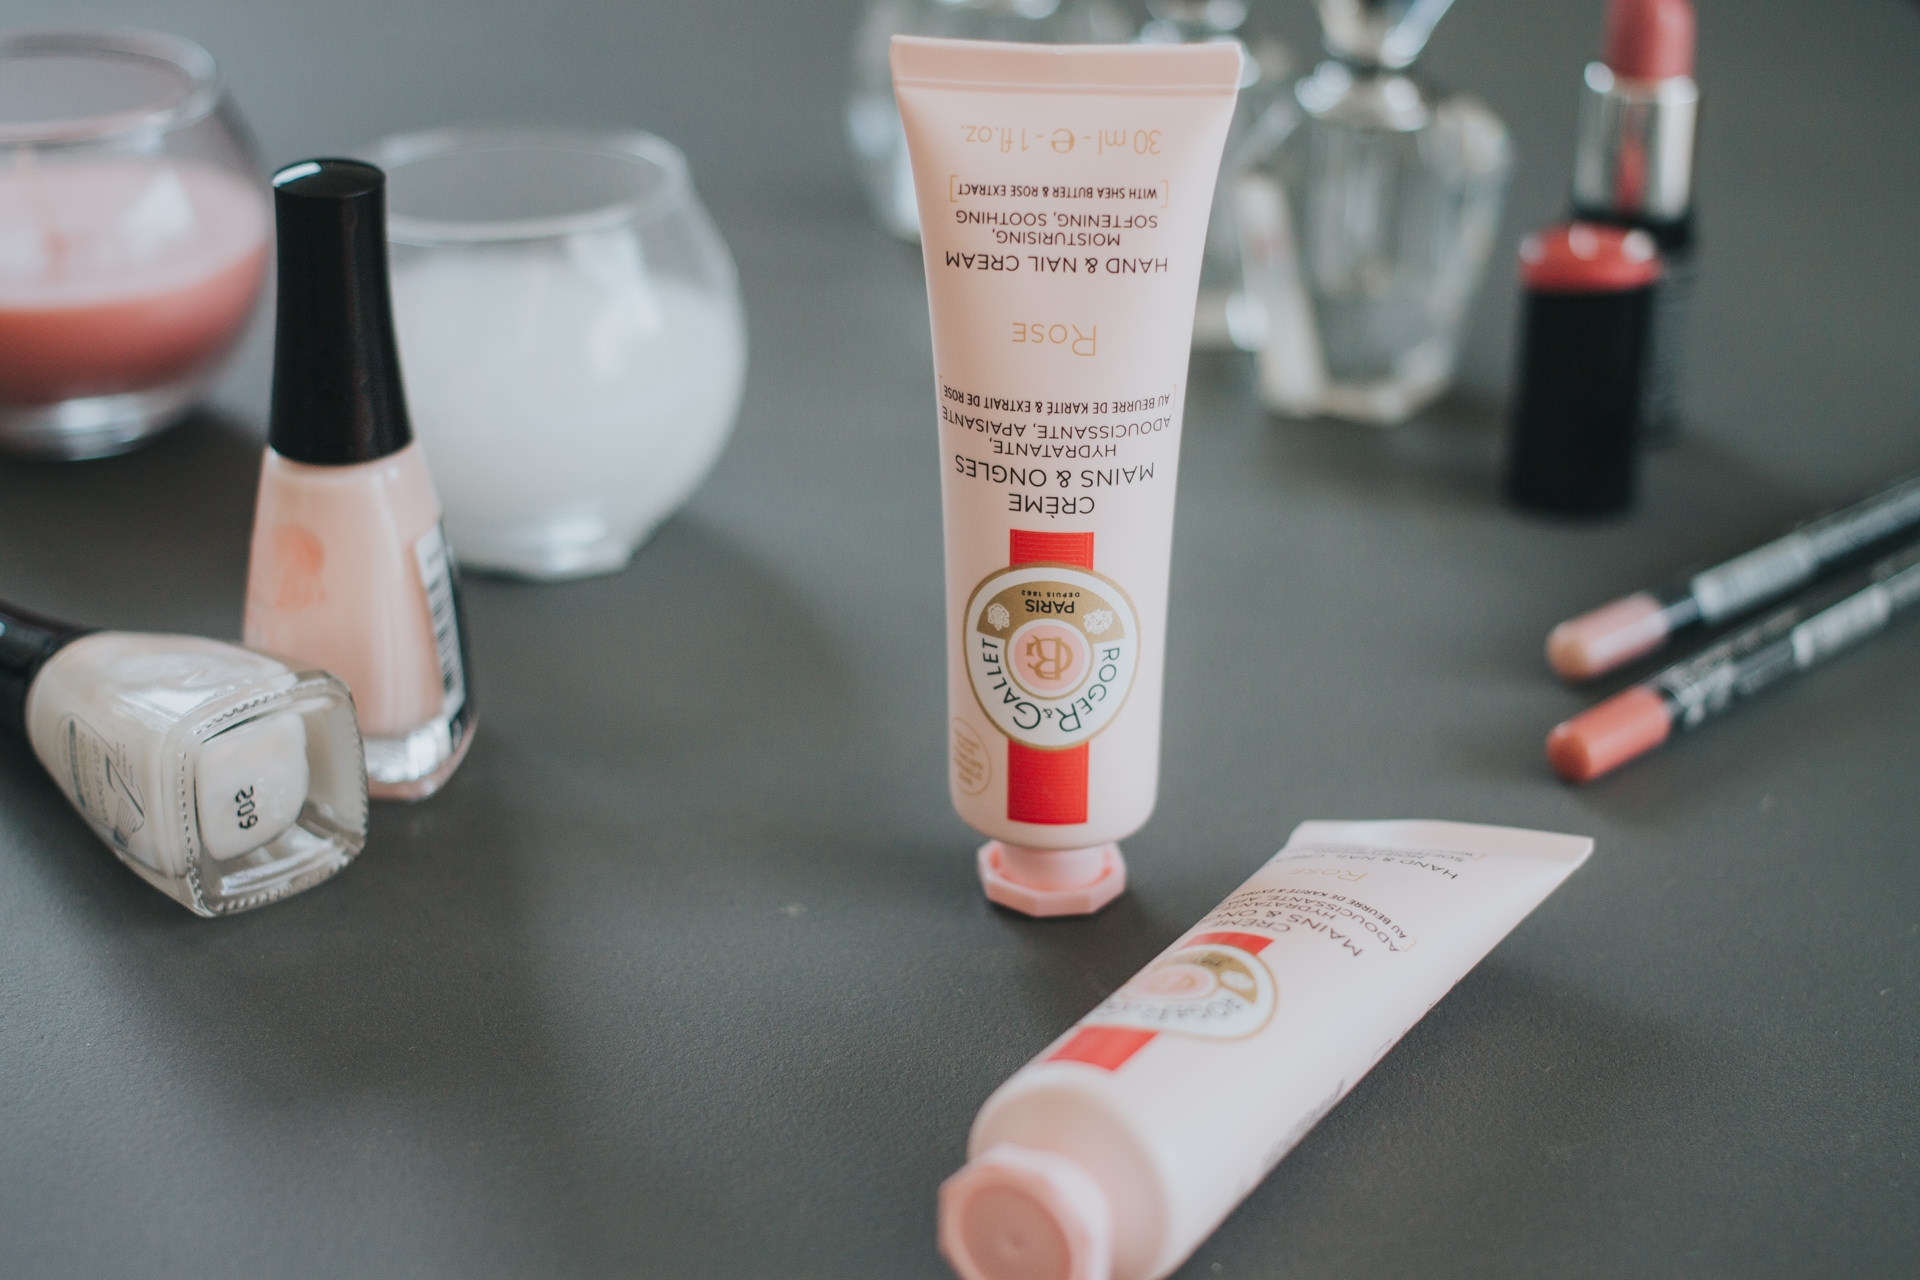
product, beauty, skin, lip gloss, cosmetics, lip, Material property, cream, hand, skin care, lipstick, gloss, finger, beige, nail, solution, fluid